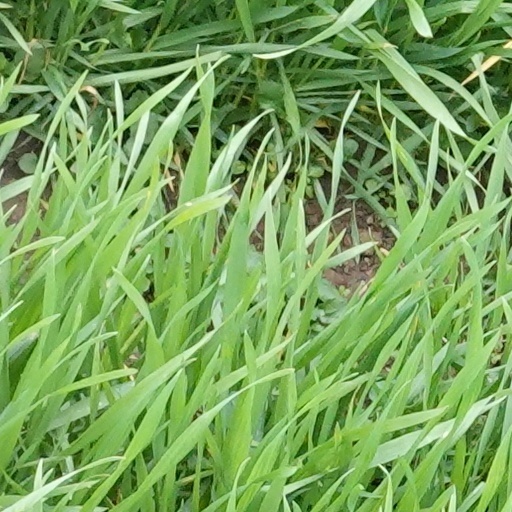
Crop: wheat